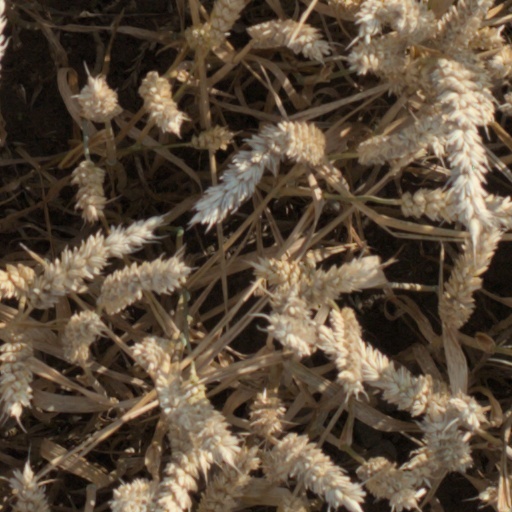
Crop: wheat